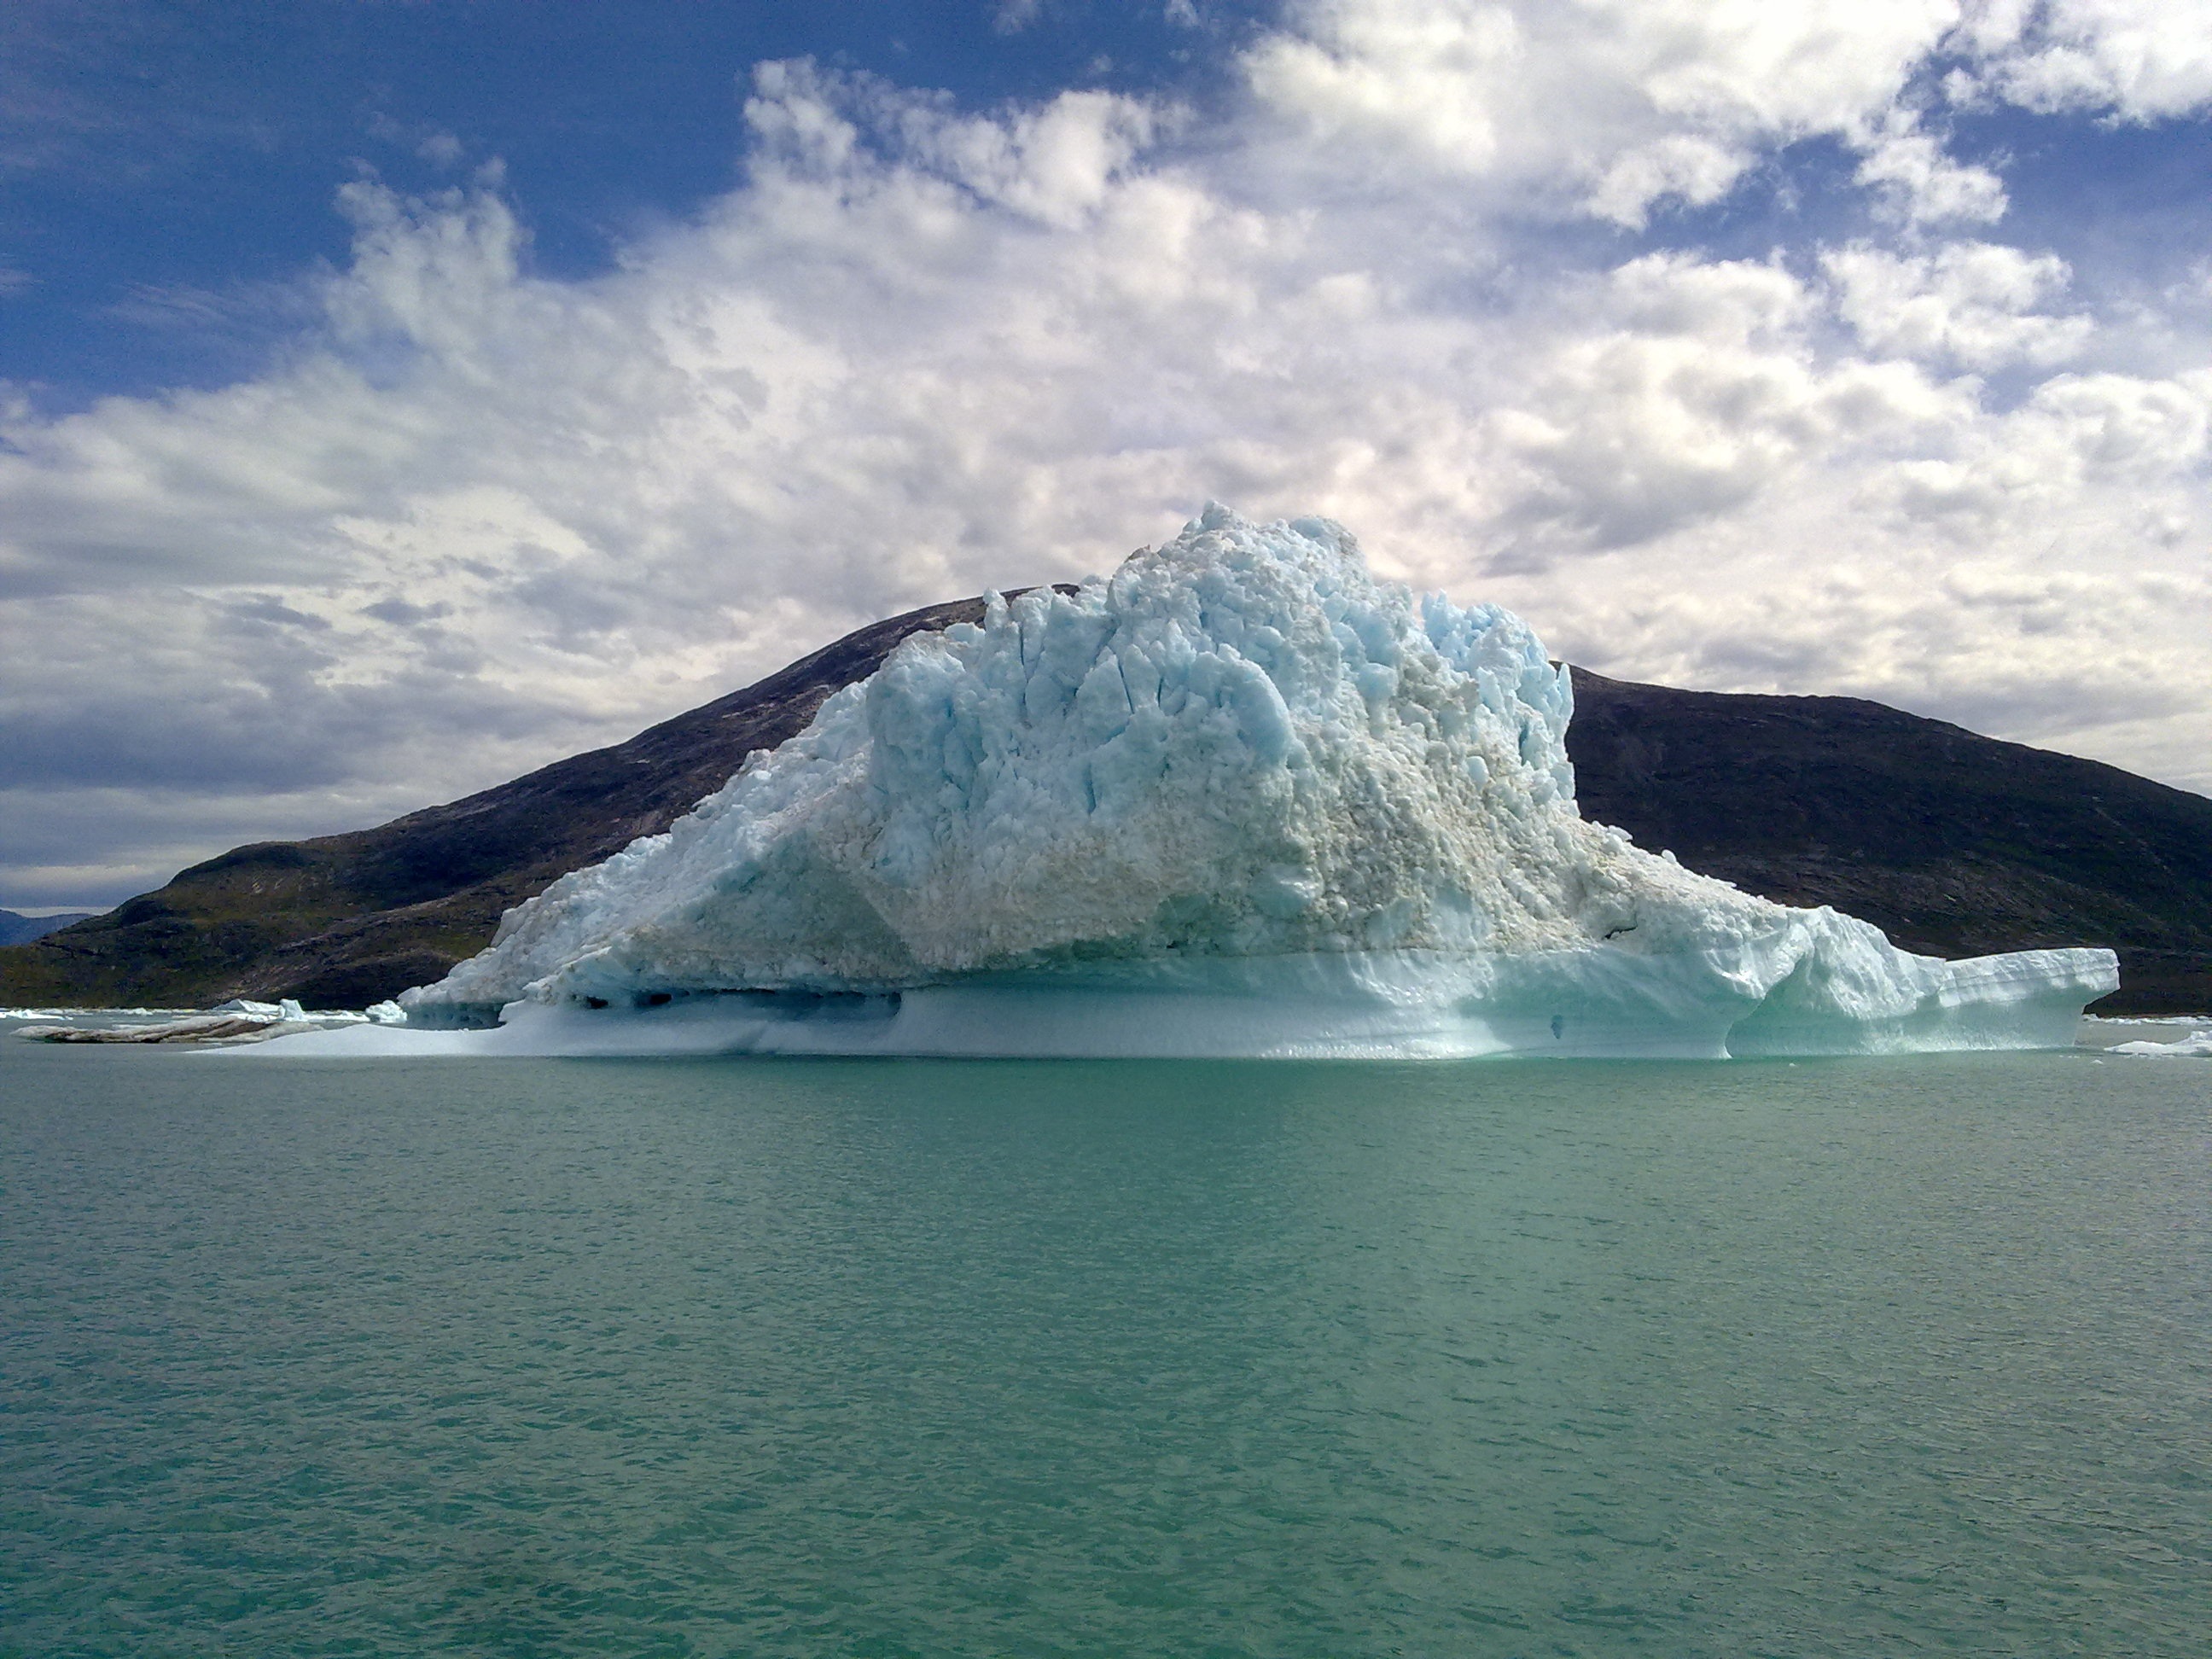
sea, coast, water, nature, ocean, wave, ice, bay, fjord, arctic, terrain, iceberg, greenland, cape, islet, landform, arctic ocean, geographical feature, glacial landform, wind wave, sea ice